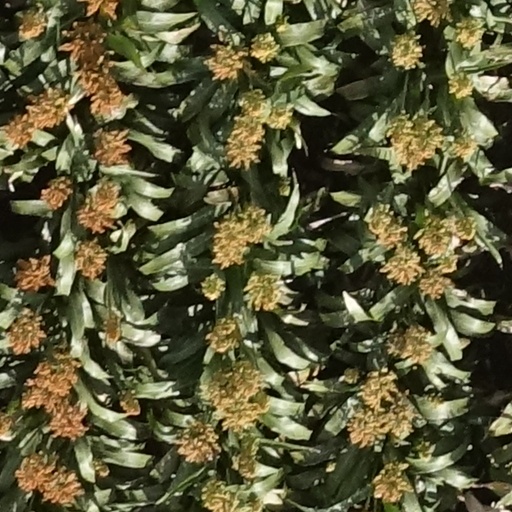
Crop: sorghum